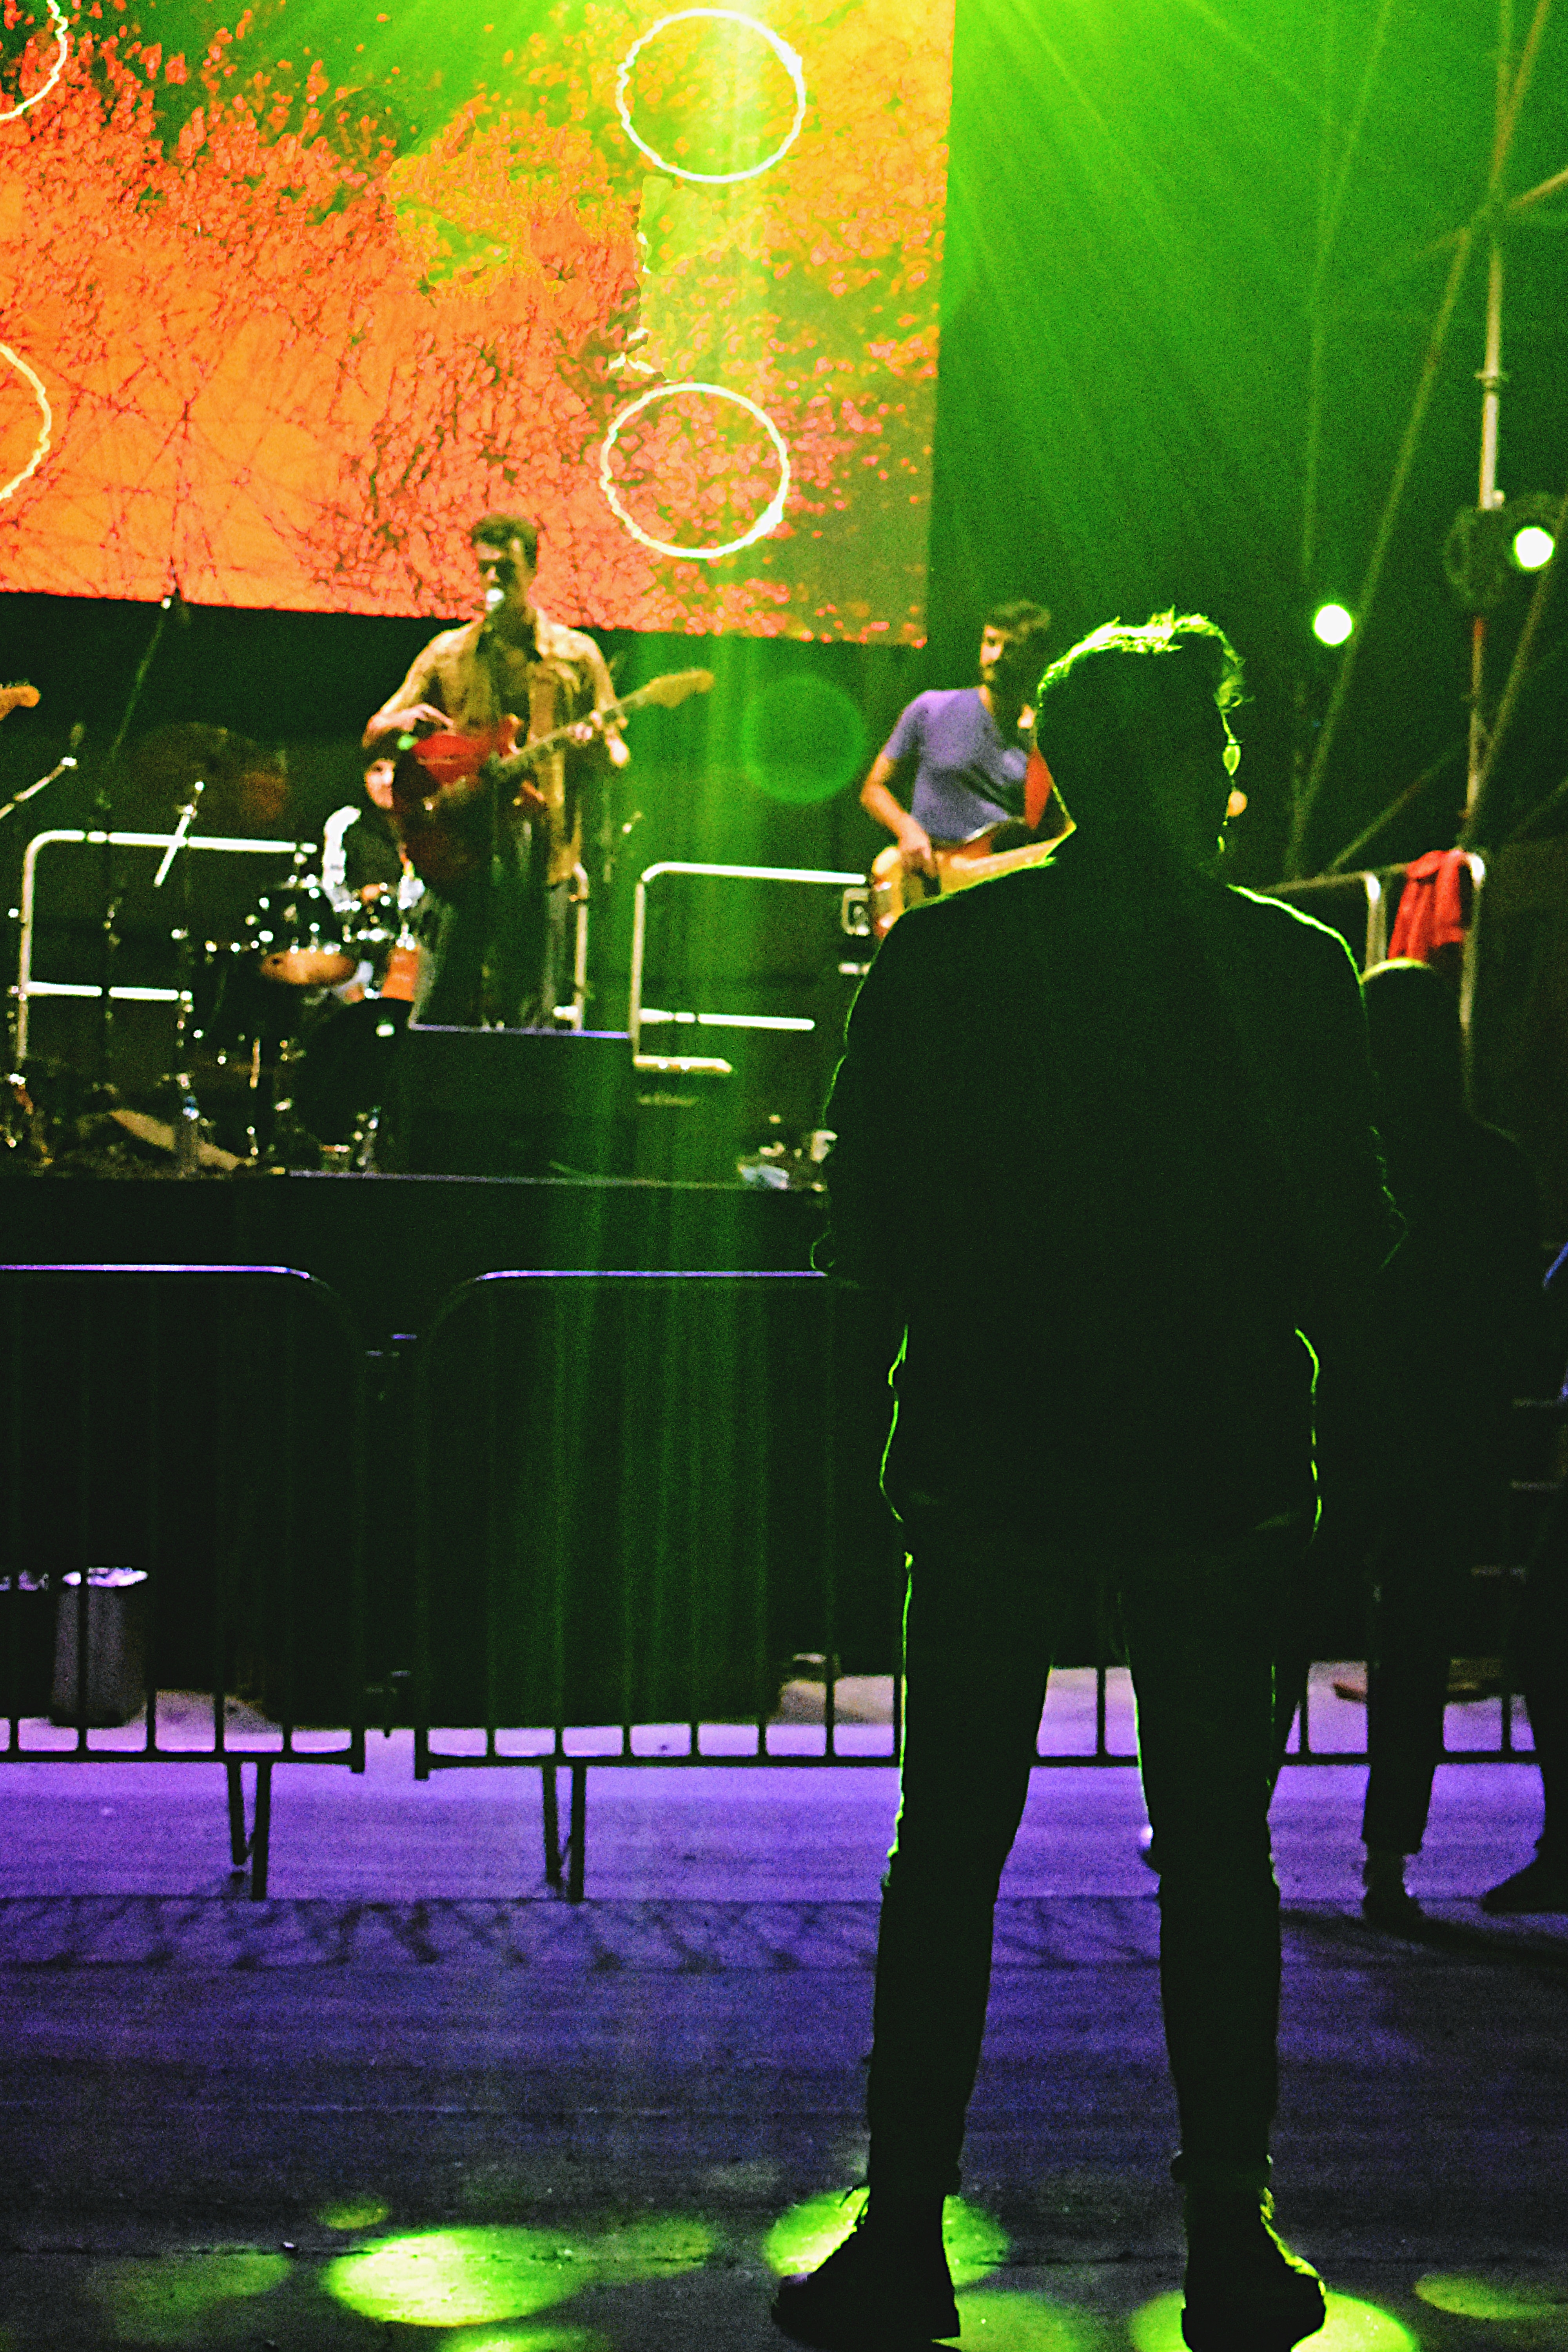
green, performance, entertainment, stage, concert, performing arts, music, musician, event, performance art, artist, rock concert, public event, musical ensemble, music artist, pop music, song, singer, music venue